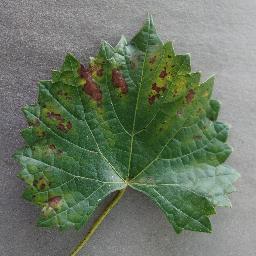
Label: Grape___Esca_(Black_Measles)